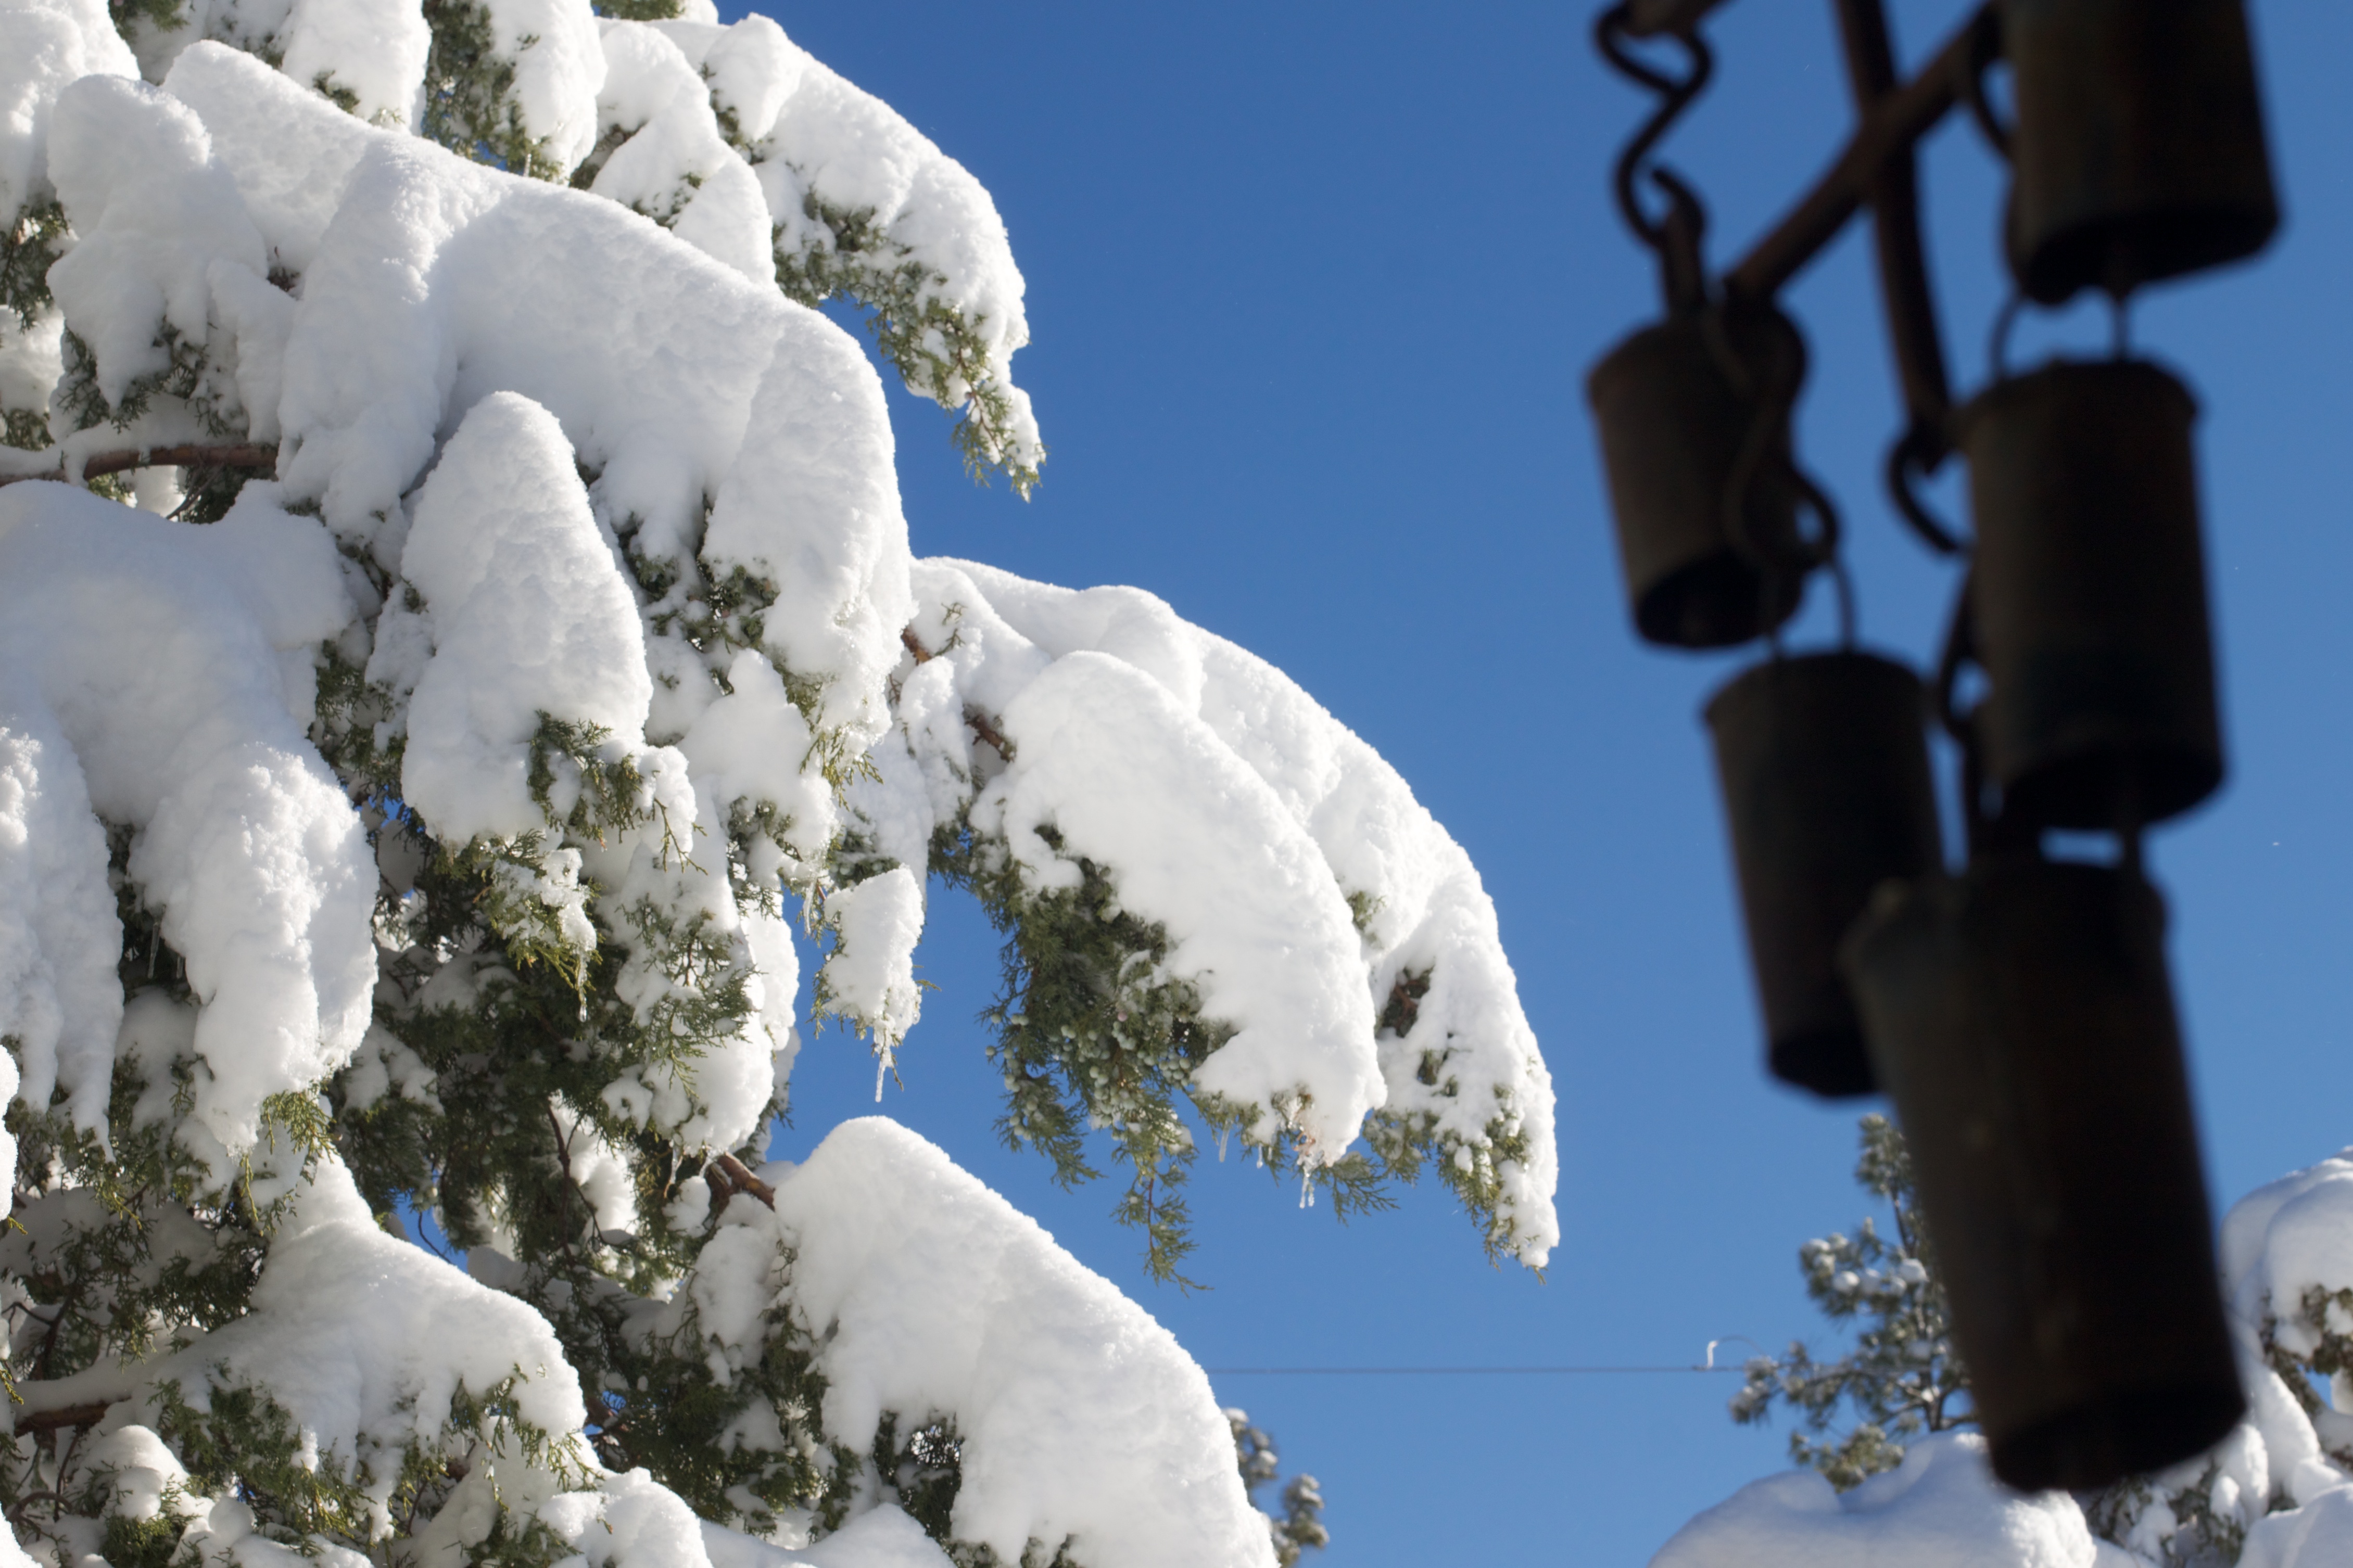
tree, branch, snow, winter, ice, weather, season, freezing